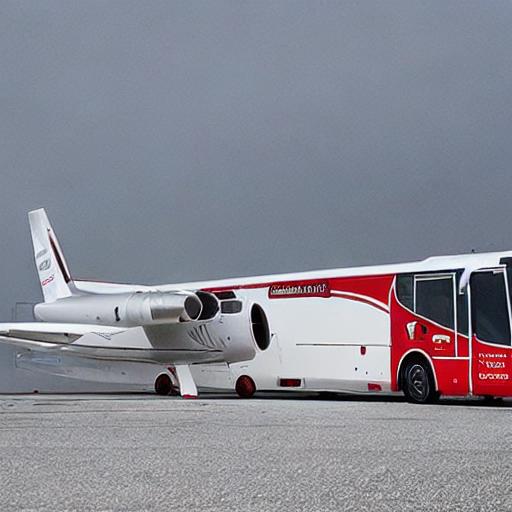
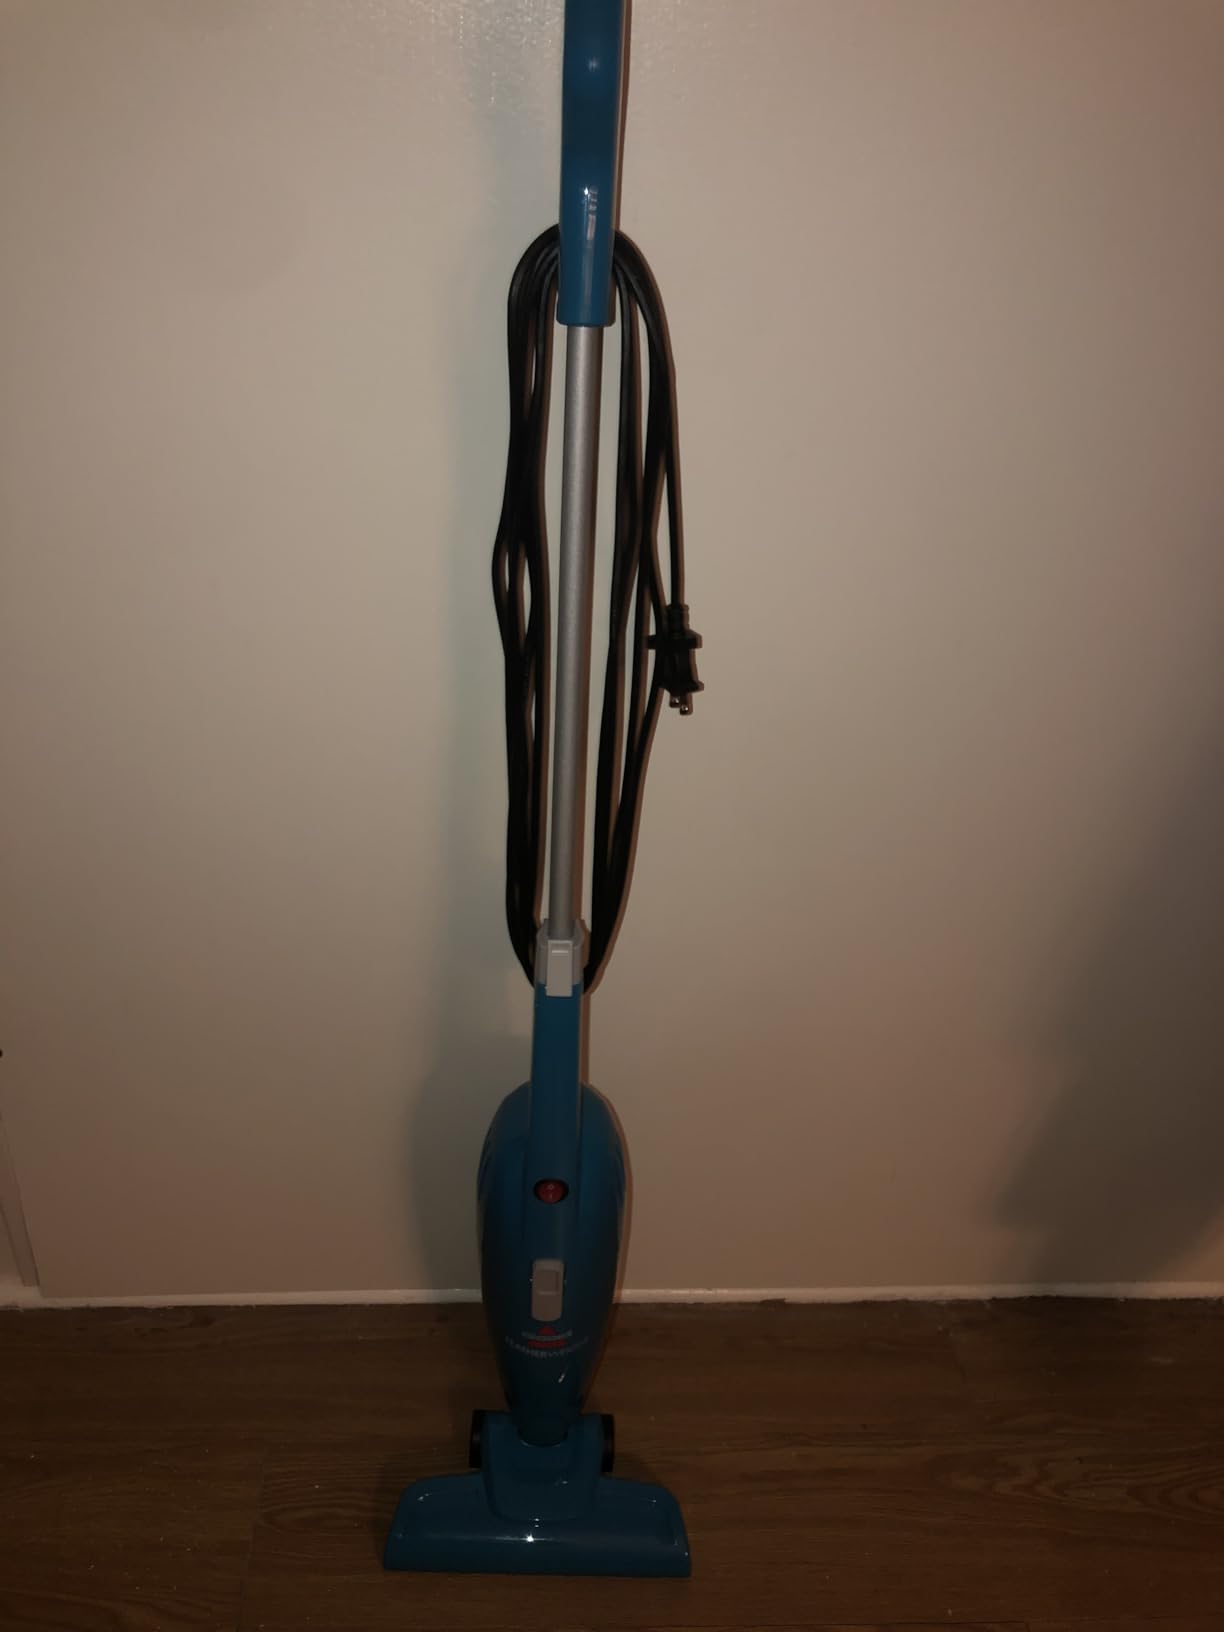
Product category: items_vacuum
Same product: no